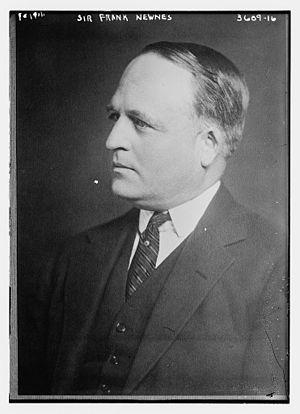
La circonscription de Bassetlaw est une circonscription parlementaire britannique située dans le Nottinghamshire, et représentée à la Chambre des Communes du Parlement britannique depuis 2019 par Brendan Clarke-Smith du Parti conservateur.